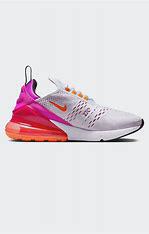
Brand: Nike
Model: Air Max 270 Go